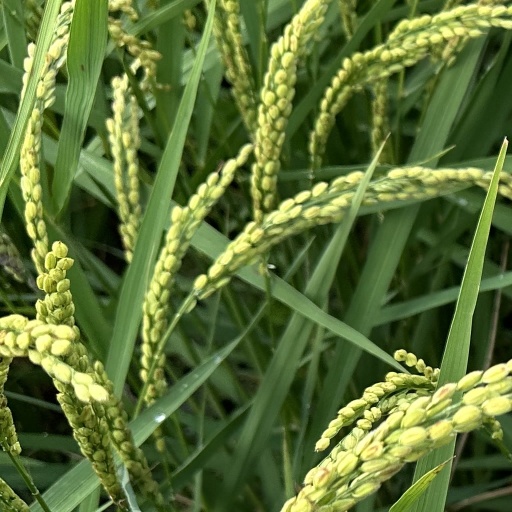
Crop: rice